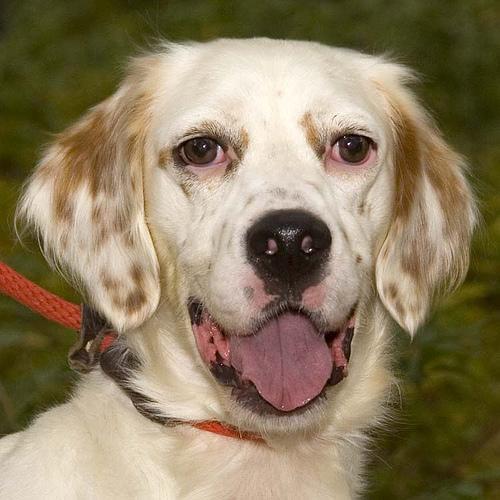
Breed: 203-n000022-English_setter